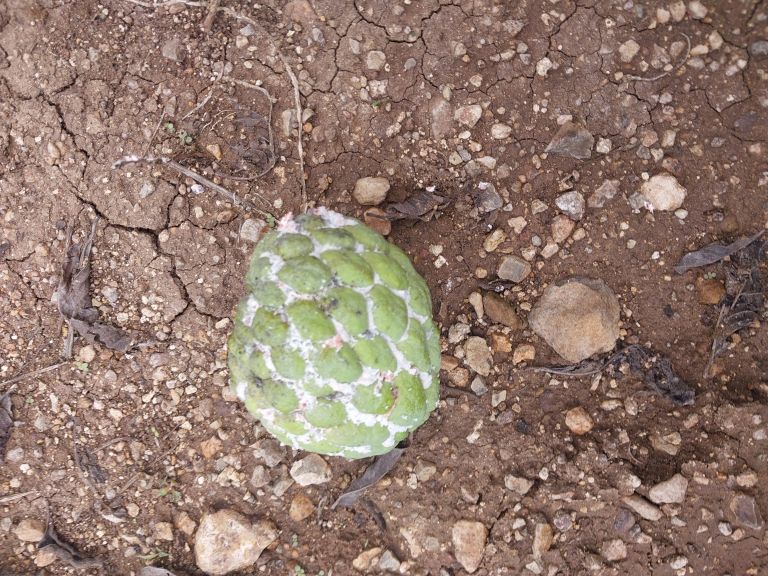
Disease label: Mealy Bug